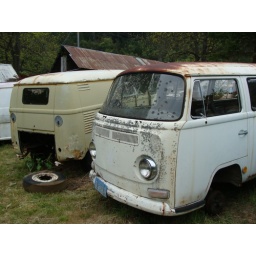
Trip for the first 2 buses in the mountains